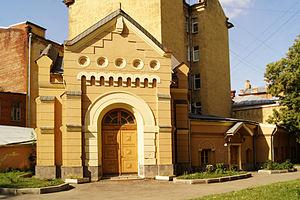
Franz Albert Schechtel, né le 7 août 1859 à Saint-Pétersbourg et mort le 7 juillet 1926 à Moscou, est un architecte russe, descendant d'Allemands de la Volga catholiques, qui fut surtout actif à Moscou construisant en vingt ans cinq théâtres, cinq églises, trente-neuf hôtels particuliers et immeubles, la gare de Iaroslavl et nombre de constructions, dans le style néorusse, ou encore Modern Style.